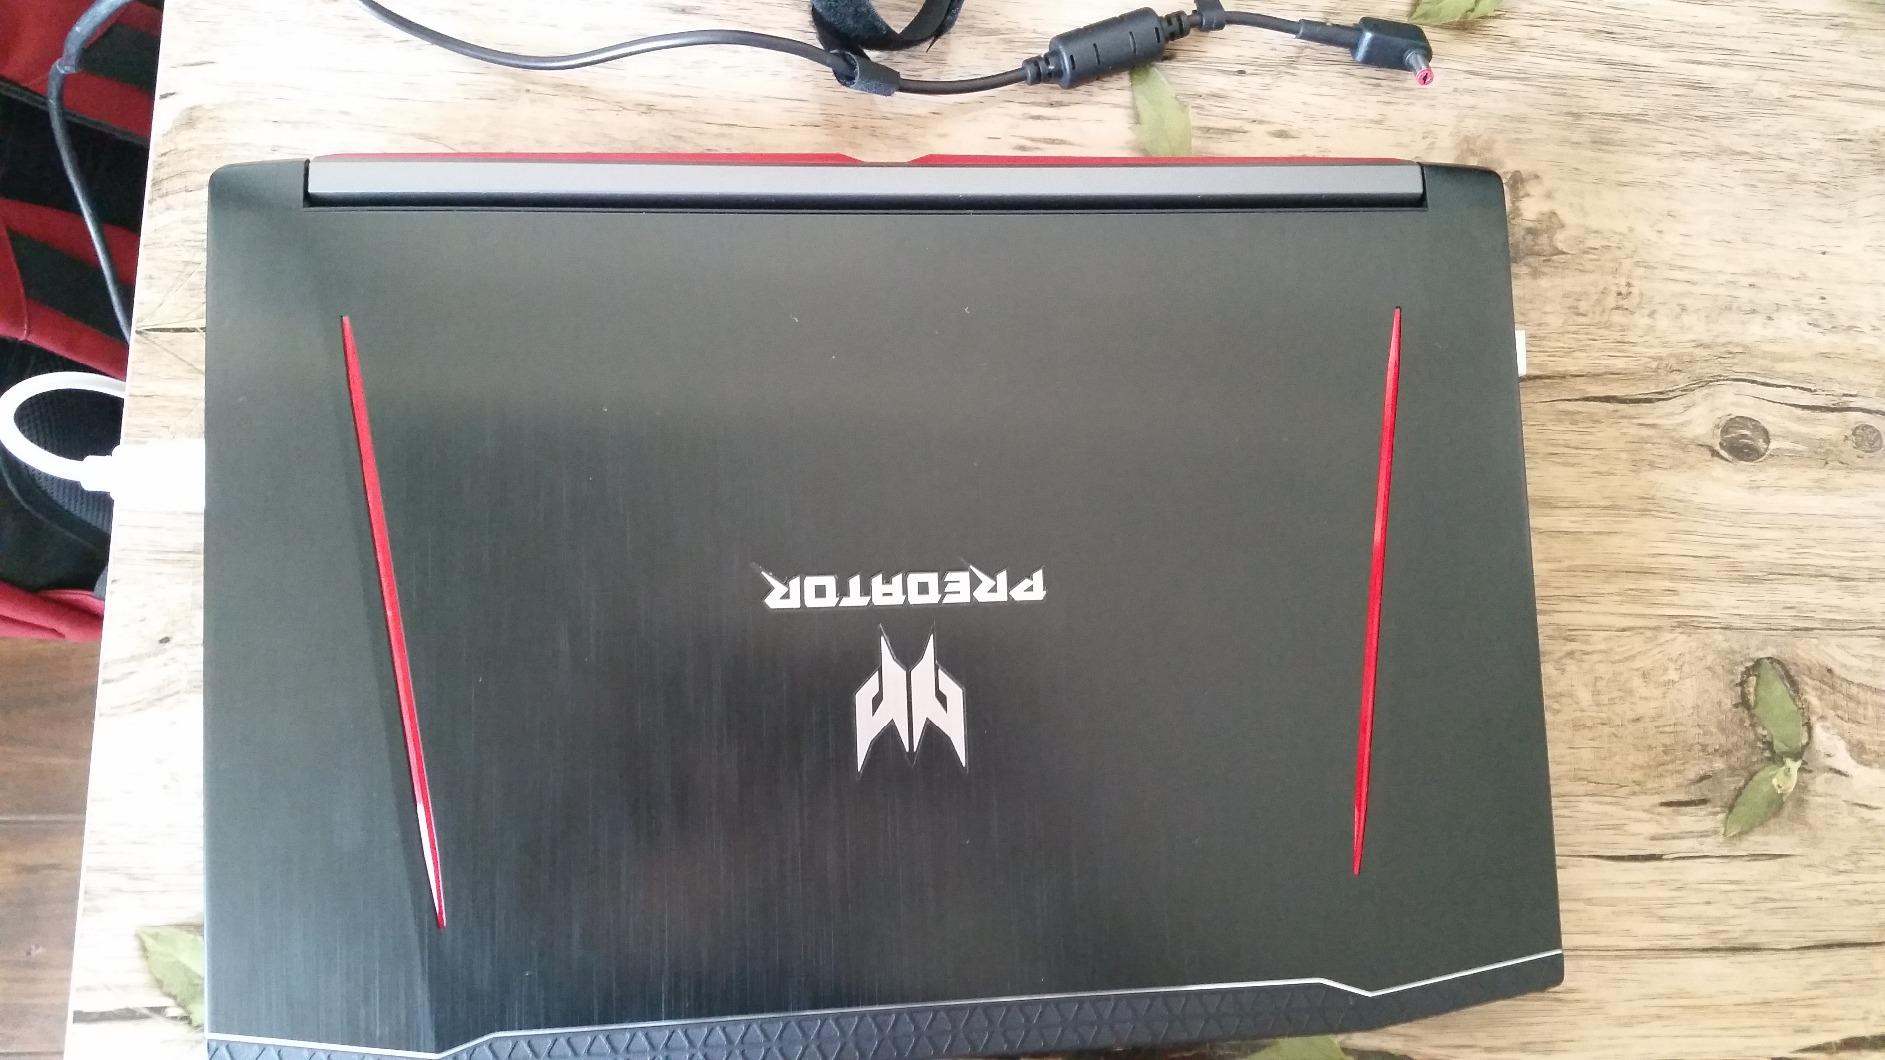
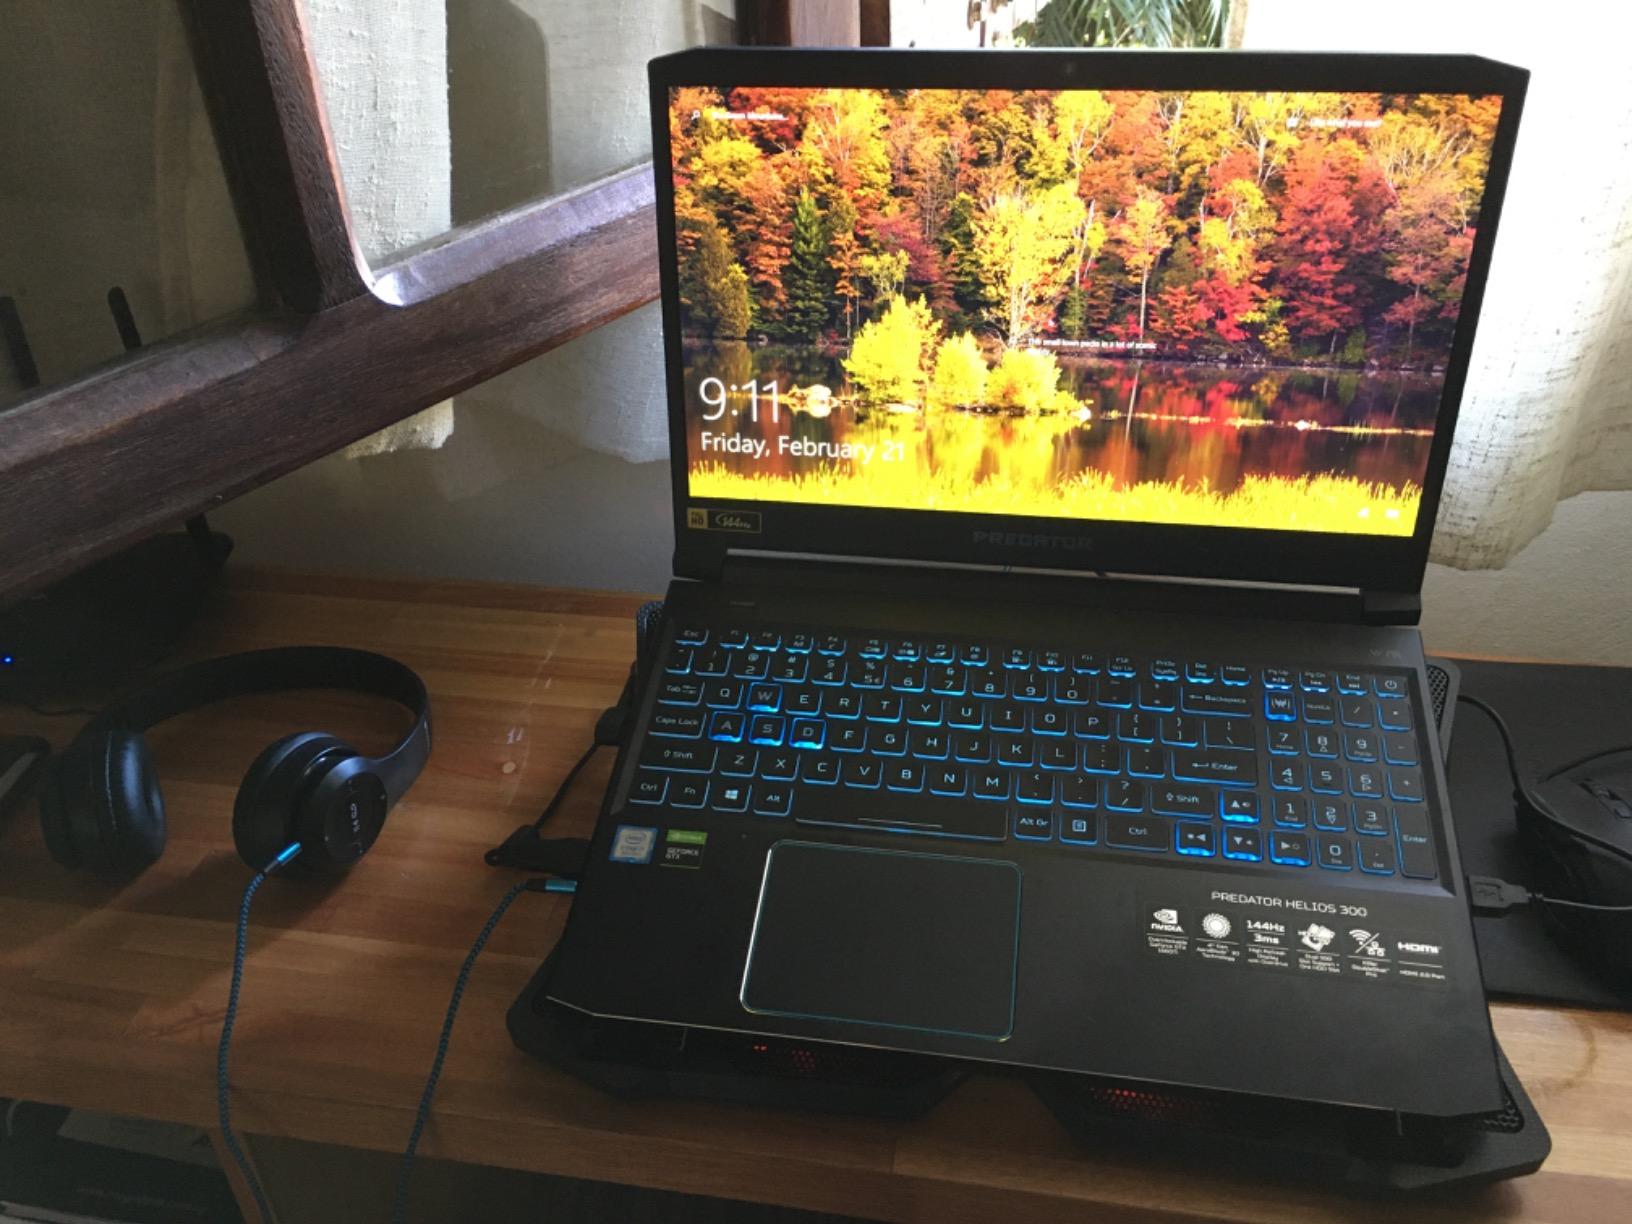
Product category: laptop
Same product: no